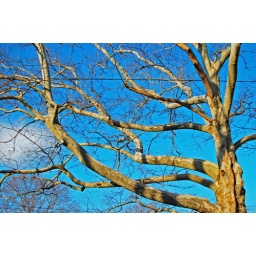
Just a tree along a street in Huntingdon, Pa. Digital photo. Photoshop. (2010)